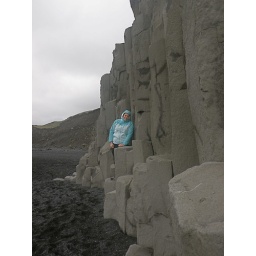
Julia standing amongst the basalt columns near Vik